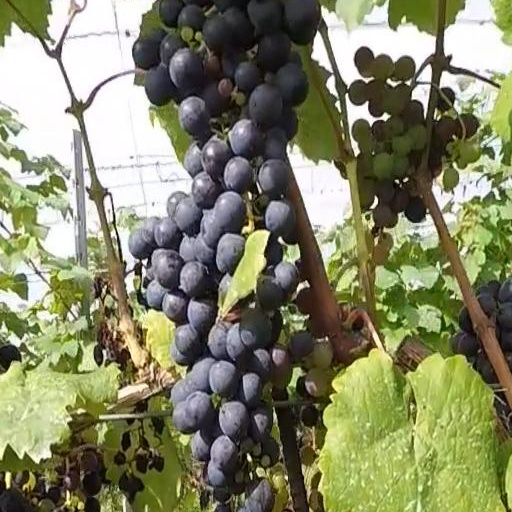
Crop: grape